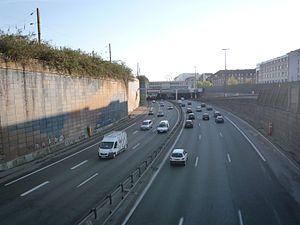
Périphérique de Lille, France.
Le boulevard périphérique de Lille, aussi appelé grand contournement, est un réseau d'autoroutes et de voies express entourant et contournant Lille, dans le Nord.